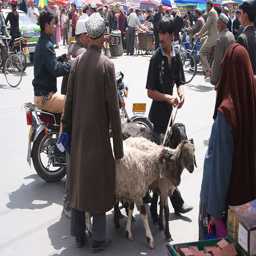
a number of people wit ha sheep in a city street
a man walking down the road with two little goats
Man with goats and people on wheels in crowded public area.
A man walks around with two sheep on leashes.
Some men are leading sheep beside a man on a motorcycle.